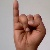
The image shows a hand gesture representing the letter 'I' in Indian Sign Language.